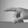
ASL letter: P